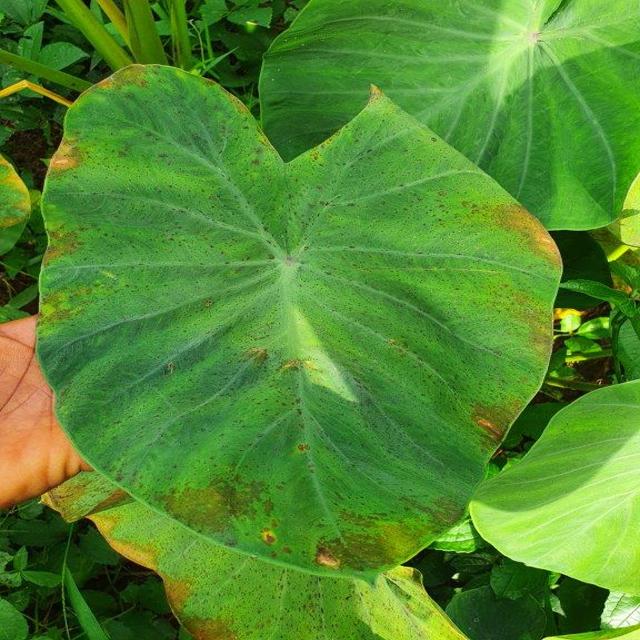
Label: Mid_Blight